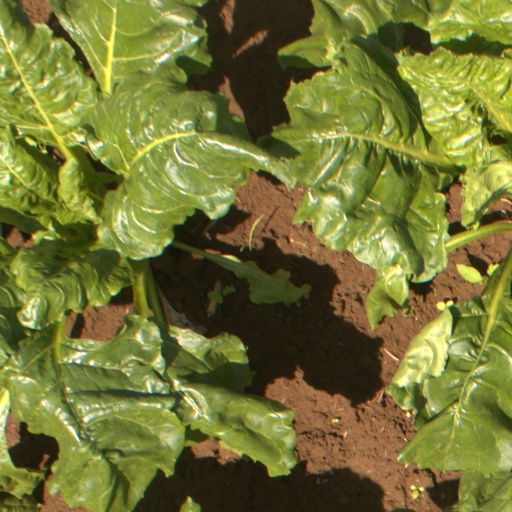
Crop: sugar beet